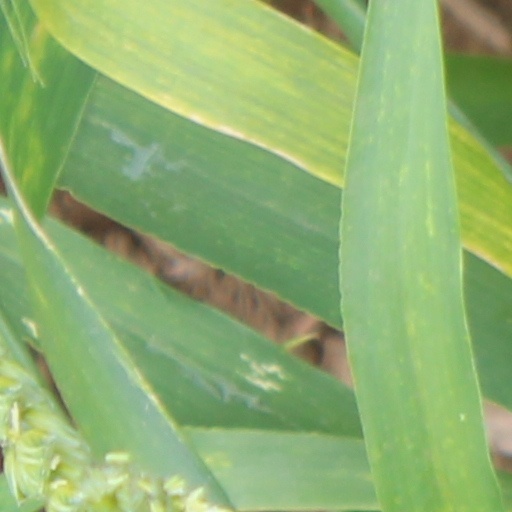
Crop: wheat